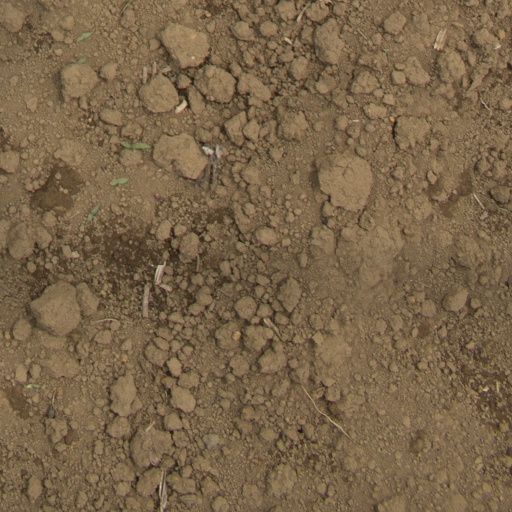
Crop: Jerusalem artichoke